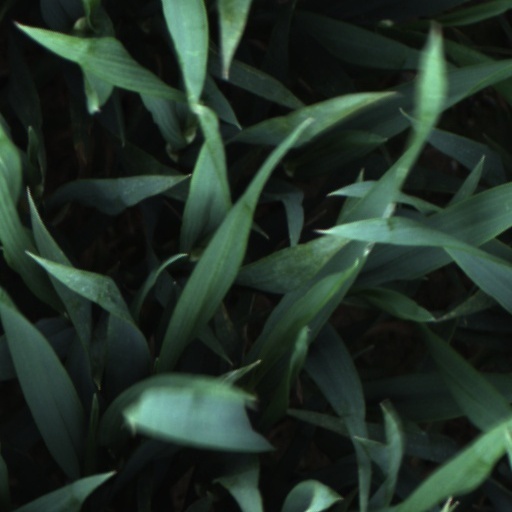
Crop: wheat